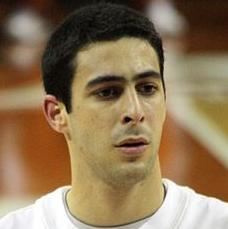
Age: 19